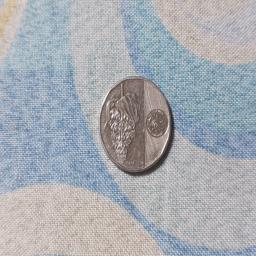
Label: 10_New_Back